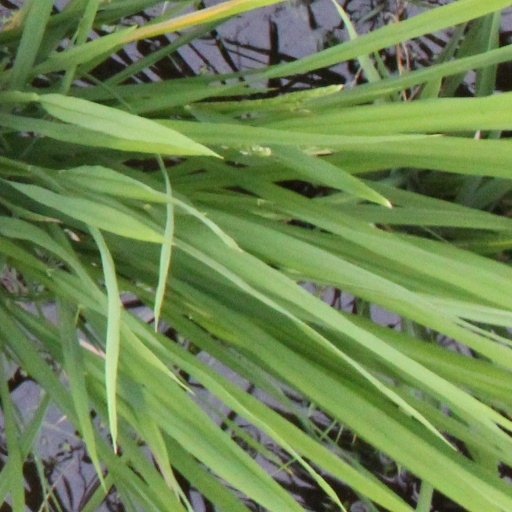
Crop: rice